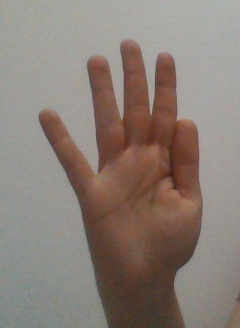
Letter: sheen